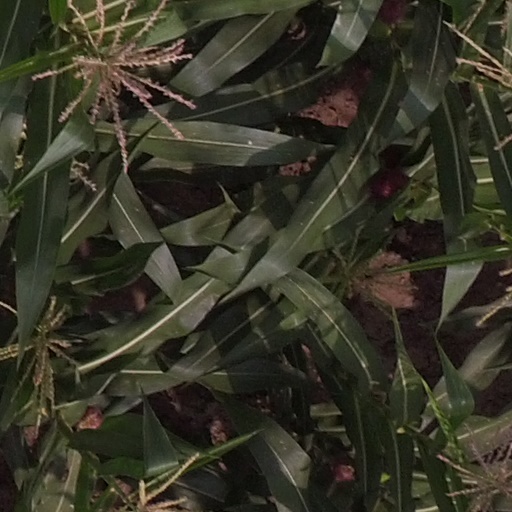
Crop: maize; corn